Julieta (film)

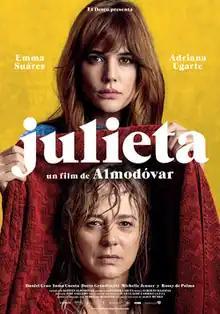
Theatrical release poster

Julieta, originally titled "Silencio", is a 2016 Spanish melodrama film written and directed by Pedro Almodóvar. It is based on "Chance", "Silence", and "Soon", 3 short stories by Alice Munro from her 2004 collection "Runaway". It is Almodóvar's 20th feature, and stars Emma Suárez and Adriana Ugarte as old and young Julieta, alongside Daniel Grao, Inma Cuesta, Darío Grandinetti, Michelle Jenner, and Rossy de Palma.